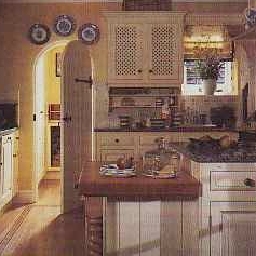
Room type: kitchen